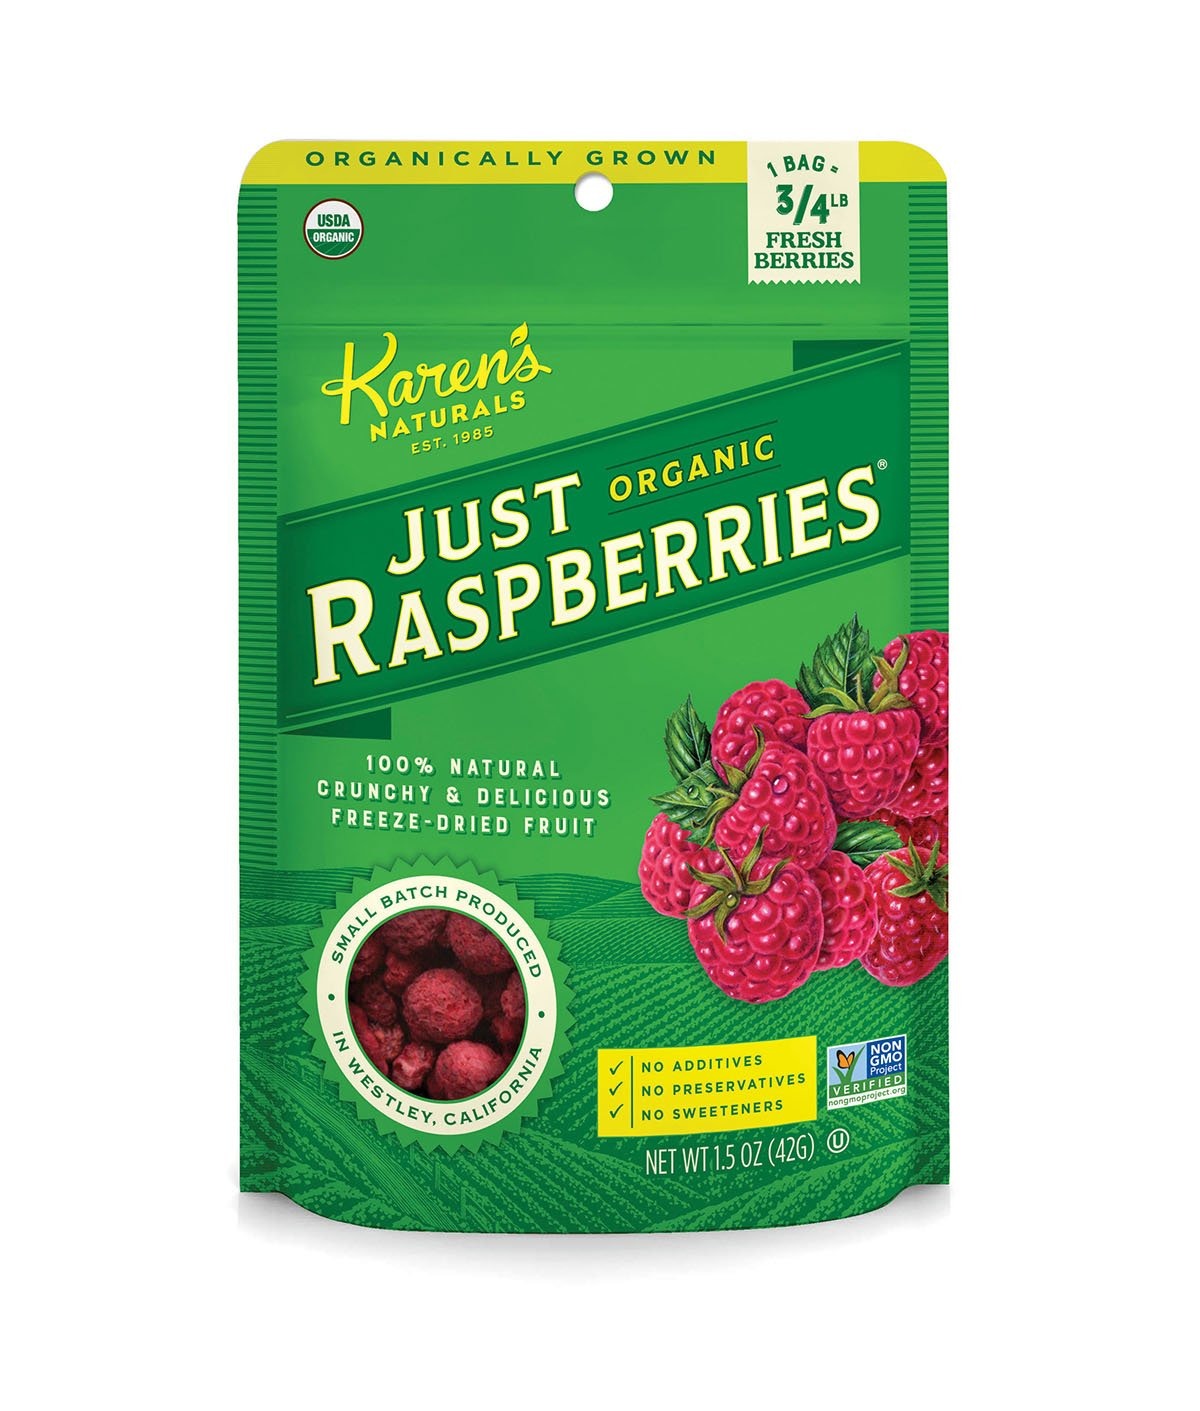
Item Name: Karen's Naturals Organic Just Raspberries, 1.5-Ounce Package (Pack of 6) (Packaging May Vary)
Bullet Point 1: Absolutely nothing is added to any of our products so you know you are getting real food! The intense flavor holds true.
Bullet Point 2: Eating dried foods is the next best thing to eating fresh out of your garden.
Bullet Point 3: An easy way to get your '5 to 9 servings of fruits and vegetables during a busy 9 to 5' day.
Bullet Point 4: 100% Natural
Bullet Point 5: Organic
Value: 6.0
Unit: Count

Price: 14.69